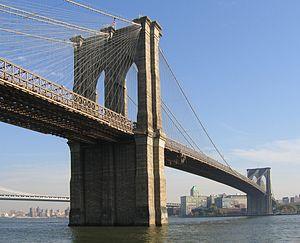
Cette liste des ponts suspendus ayant les plus longues travées recense les ponts suspendus présentant des portées supérieures à 600 m, classées par ordre décroissant de longueur. Cet indicateur de classement est le plus couramment utilisé pour hiérarchiser les ponts suspendus. Si un pont a une longueur de travée supérieure à un autre, ce n'est pas pour autant que sa longueur de rive à rive ou d'ancrage à ancrage est supérieure à celle de celui-ci. Néanmoins la longueur de la travée principale est souvent en corrélation avec la hauteur des pylônes et la complexité pour la conception et le calcul de l'ouvrage.
Cet article a pour vocation de présenter une liste de ponts remarquables aux États-Unis, soit par leurs caractéristiques dimensionnelles, soit par leur intérêt architectural ou historique.